Artificial photosynthesis

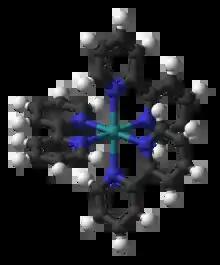
Structure of [Ru(bipy)], a broadly used photosensitizer.

Nature uses pigments, mainly chlorophylls, to absorb a broad part of the visible spectrum. Artificial systems can use either one type of pigment with a broad absorption range or combine several pigments for the same purpose.